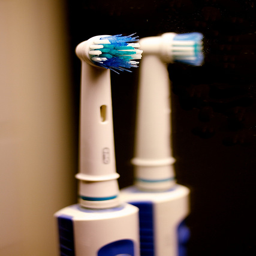
An electric spinning toothbrush stands in front of a mirror which shows its reflection.
Two electric tooth brushes stand next to each other.
Two blue and white electric toothbrushes standing straight up
The electric toothbrush is worn and needs to be replaced.
The head of an electric toothbrush and its reflection in a mirror